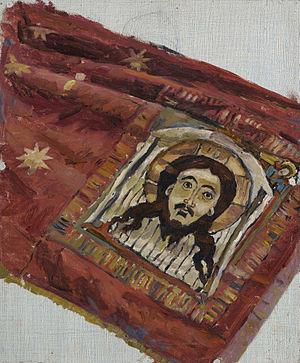
La Conquête de la Sibérie par Ermak ou Conquête de la Sibérie par Ermak Timofeïévitch est un tableau du peintre russe Vassili Sourikov. Le travail sur le tableau débute en 1891 et s'achève en 1895. Son sujet en est l'histoire d'un bataille décisive entre les Cosaques du détachement d' Ermak Timofeïévitch et les guerriers du khanat de Sibérie dirigés par Koutchoum en 1582. Cette toile a été remarquée lors de la XXIIIᵉ exposition des peintres Ambulants. Elle a été acquise par Nicolas II et, en 1897, a été transférée au Musée russe, où elle est encore exposée aujourd'hui.